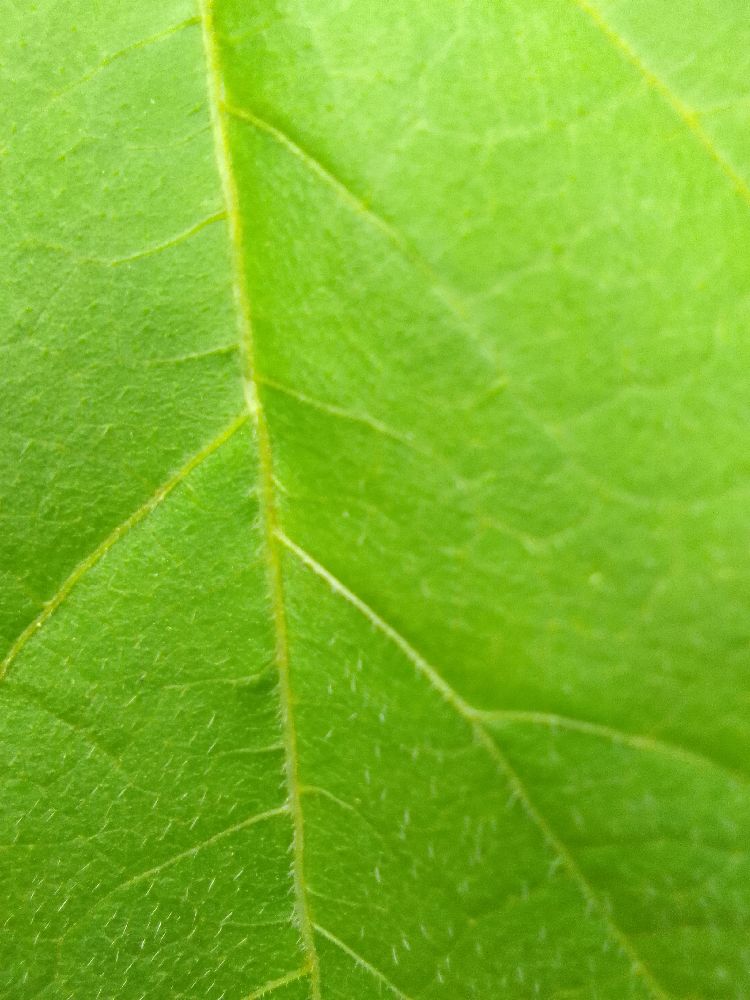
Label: healthy